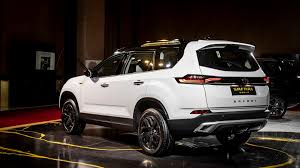
Label: noambulance